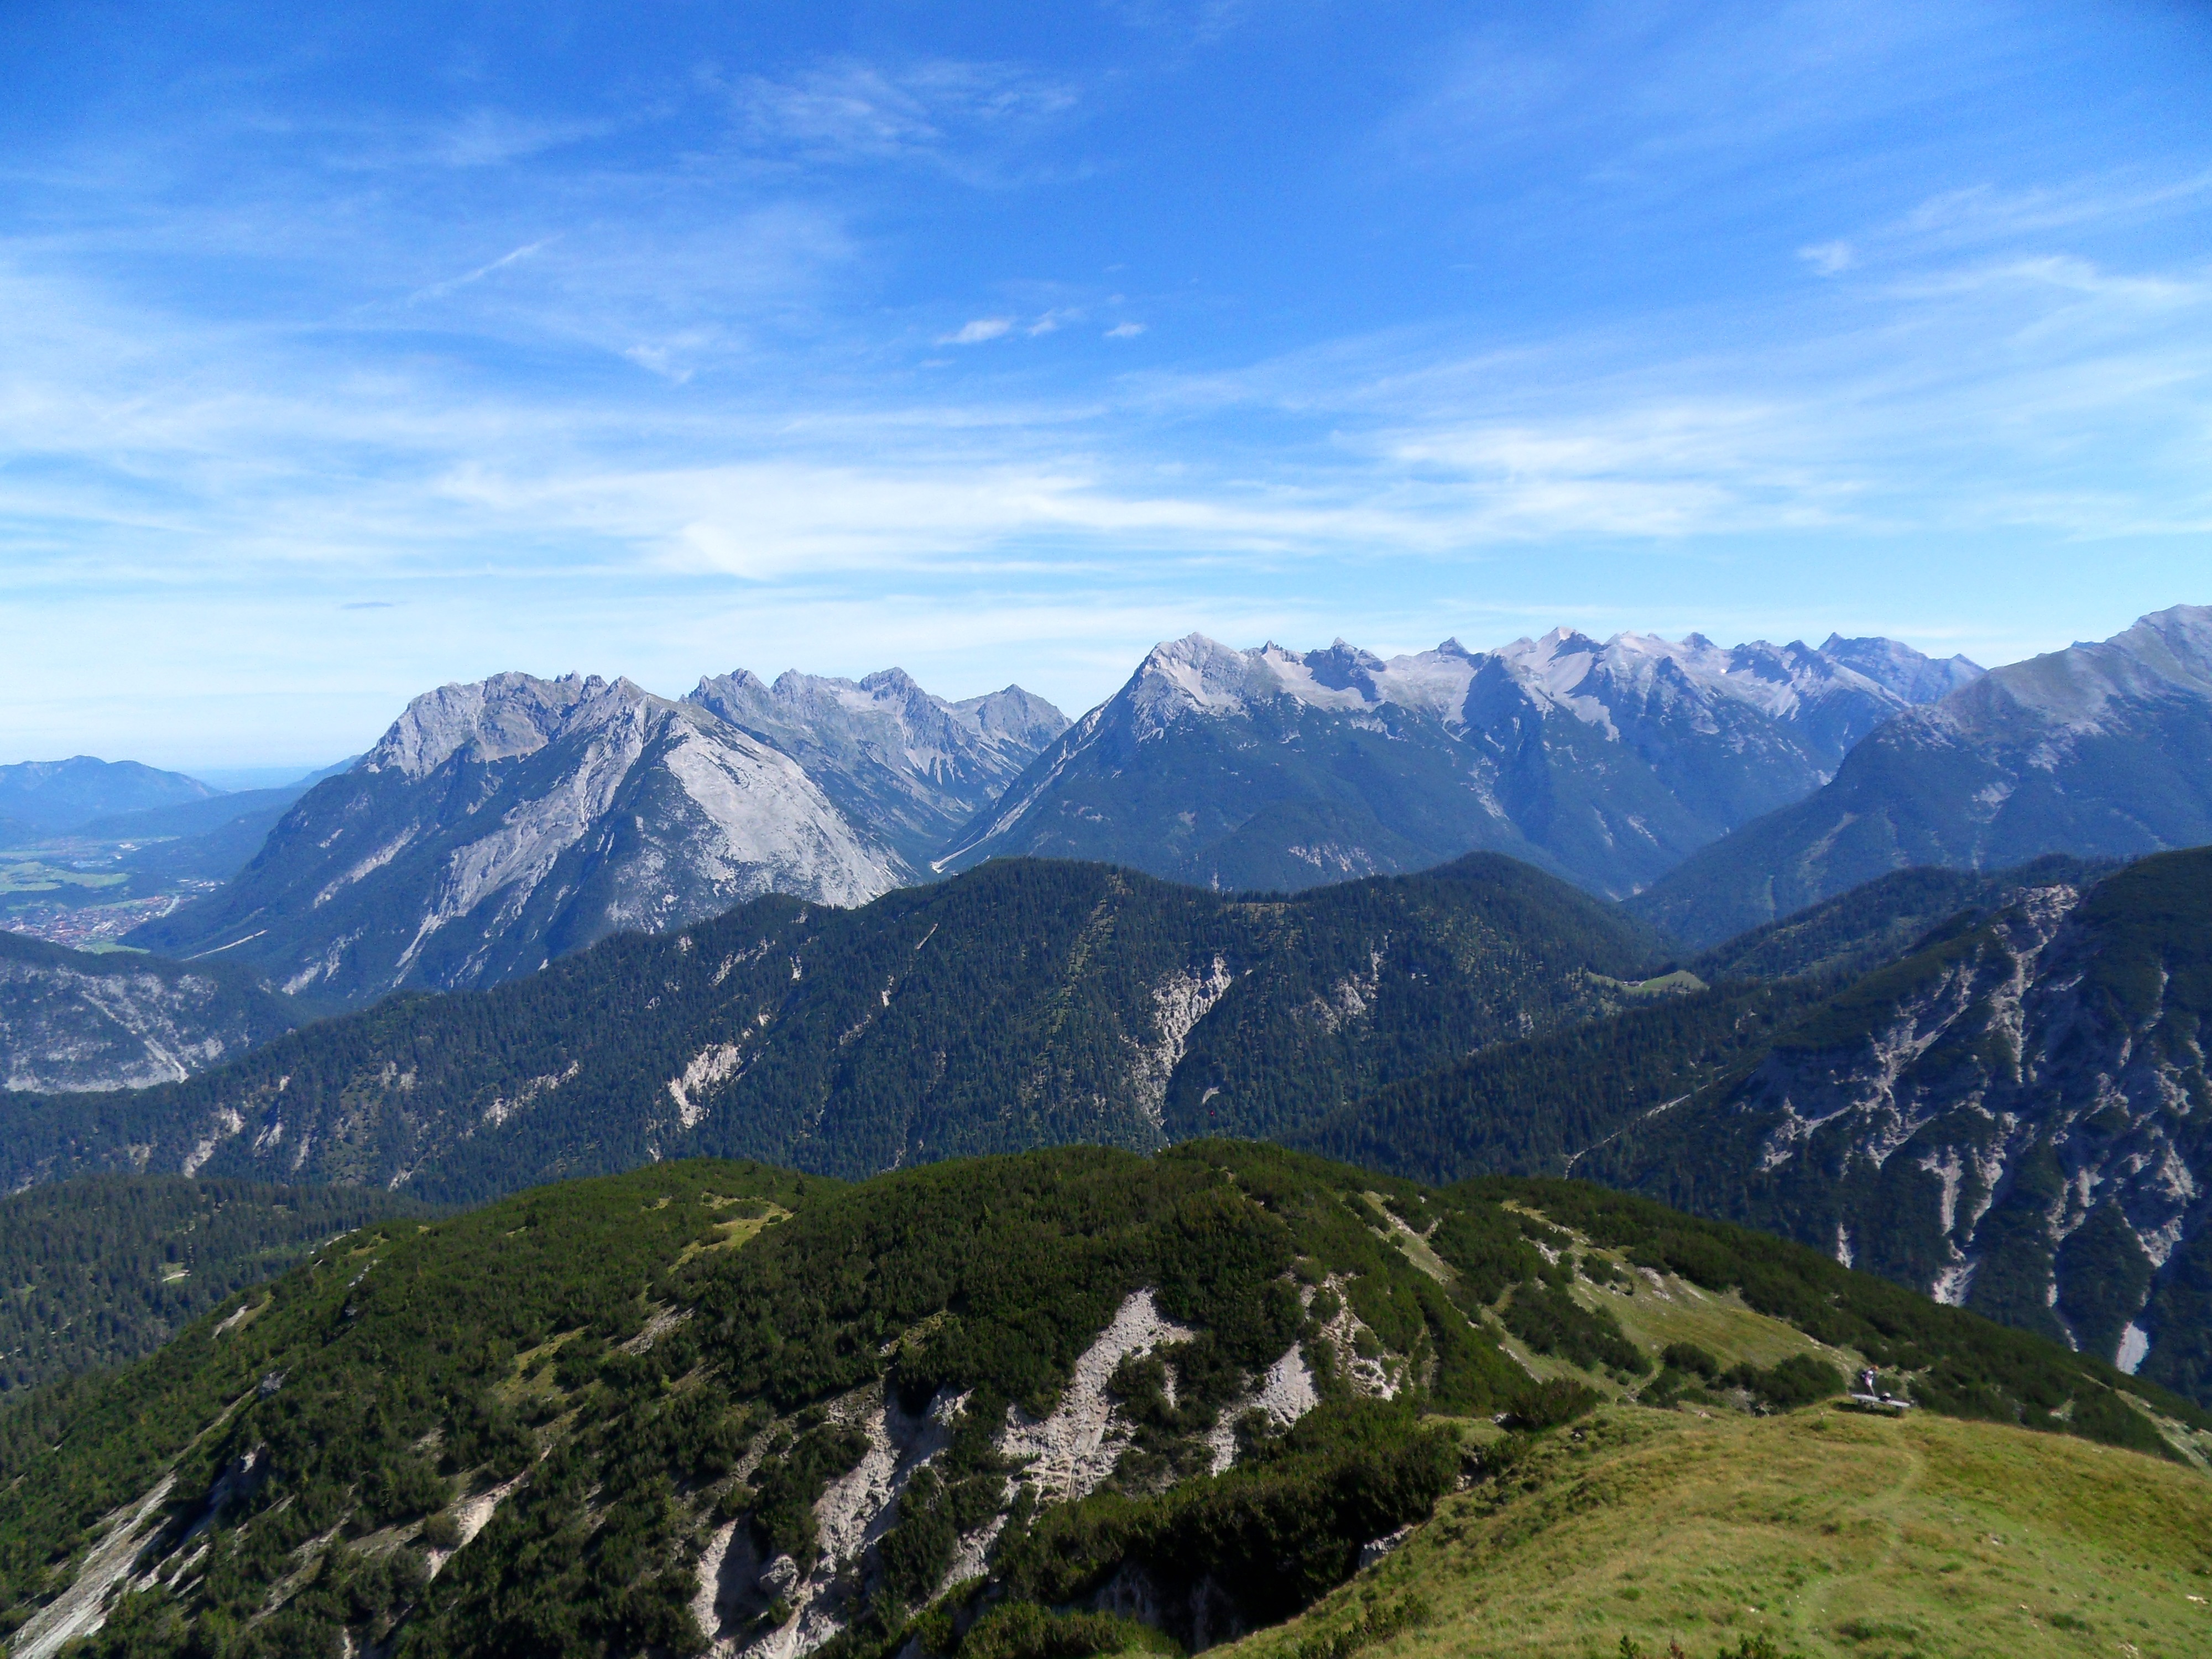
landscape, nature, walking, mountain, meadow, hill, adventure, view, valley, mountain range, panorama, ridge, summit, austria, alps, plateau, fell, landform, mountain pass, geographical feature, mountainous landforms